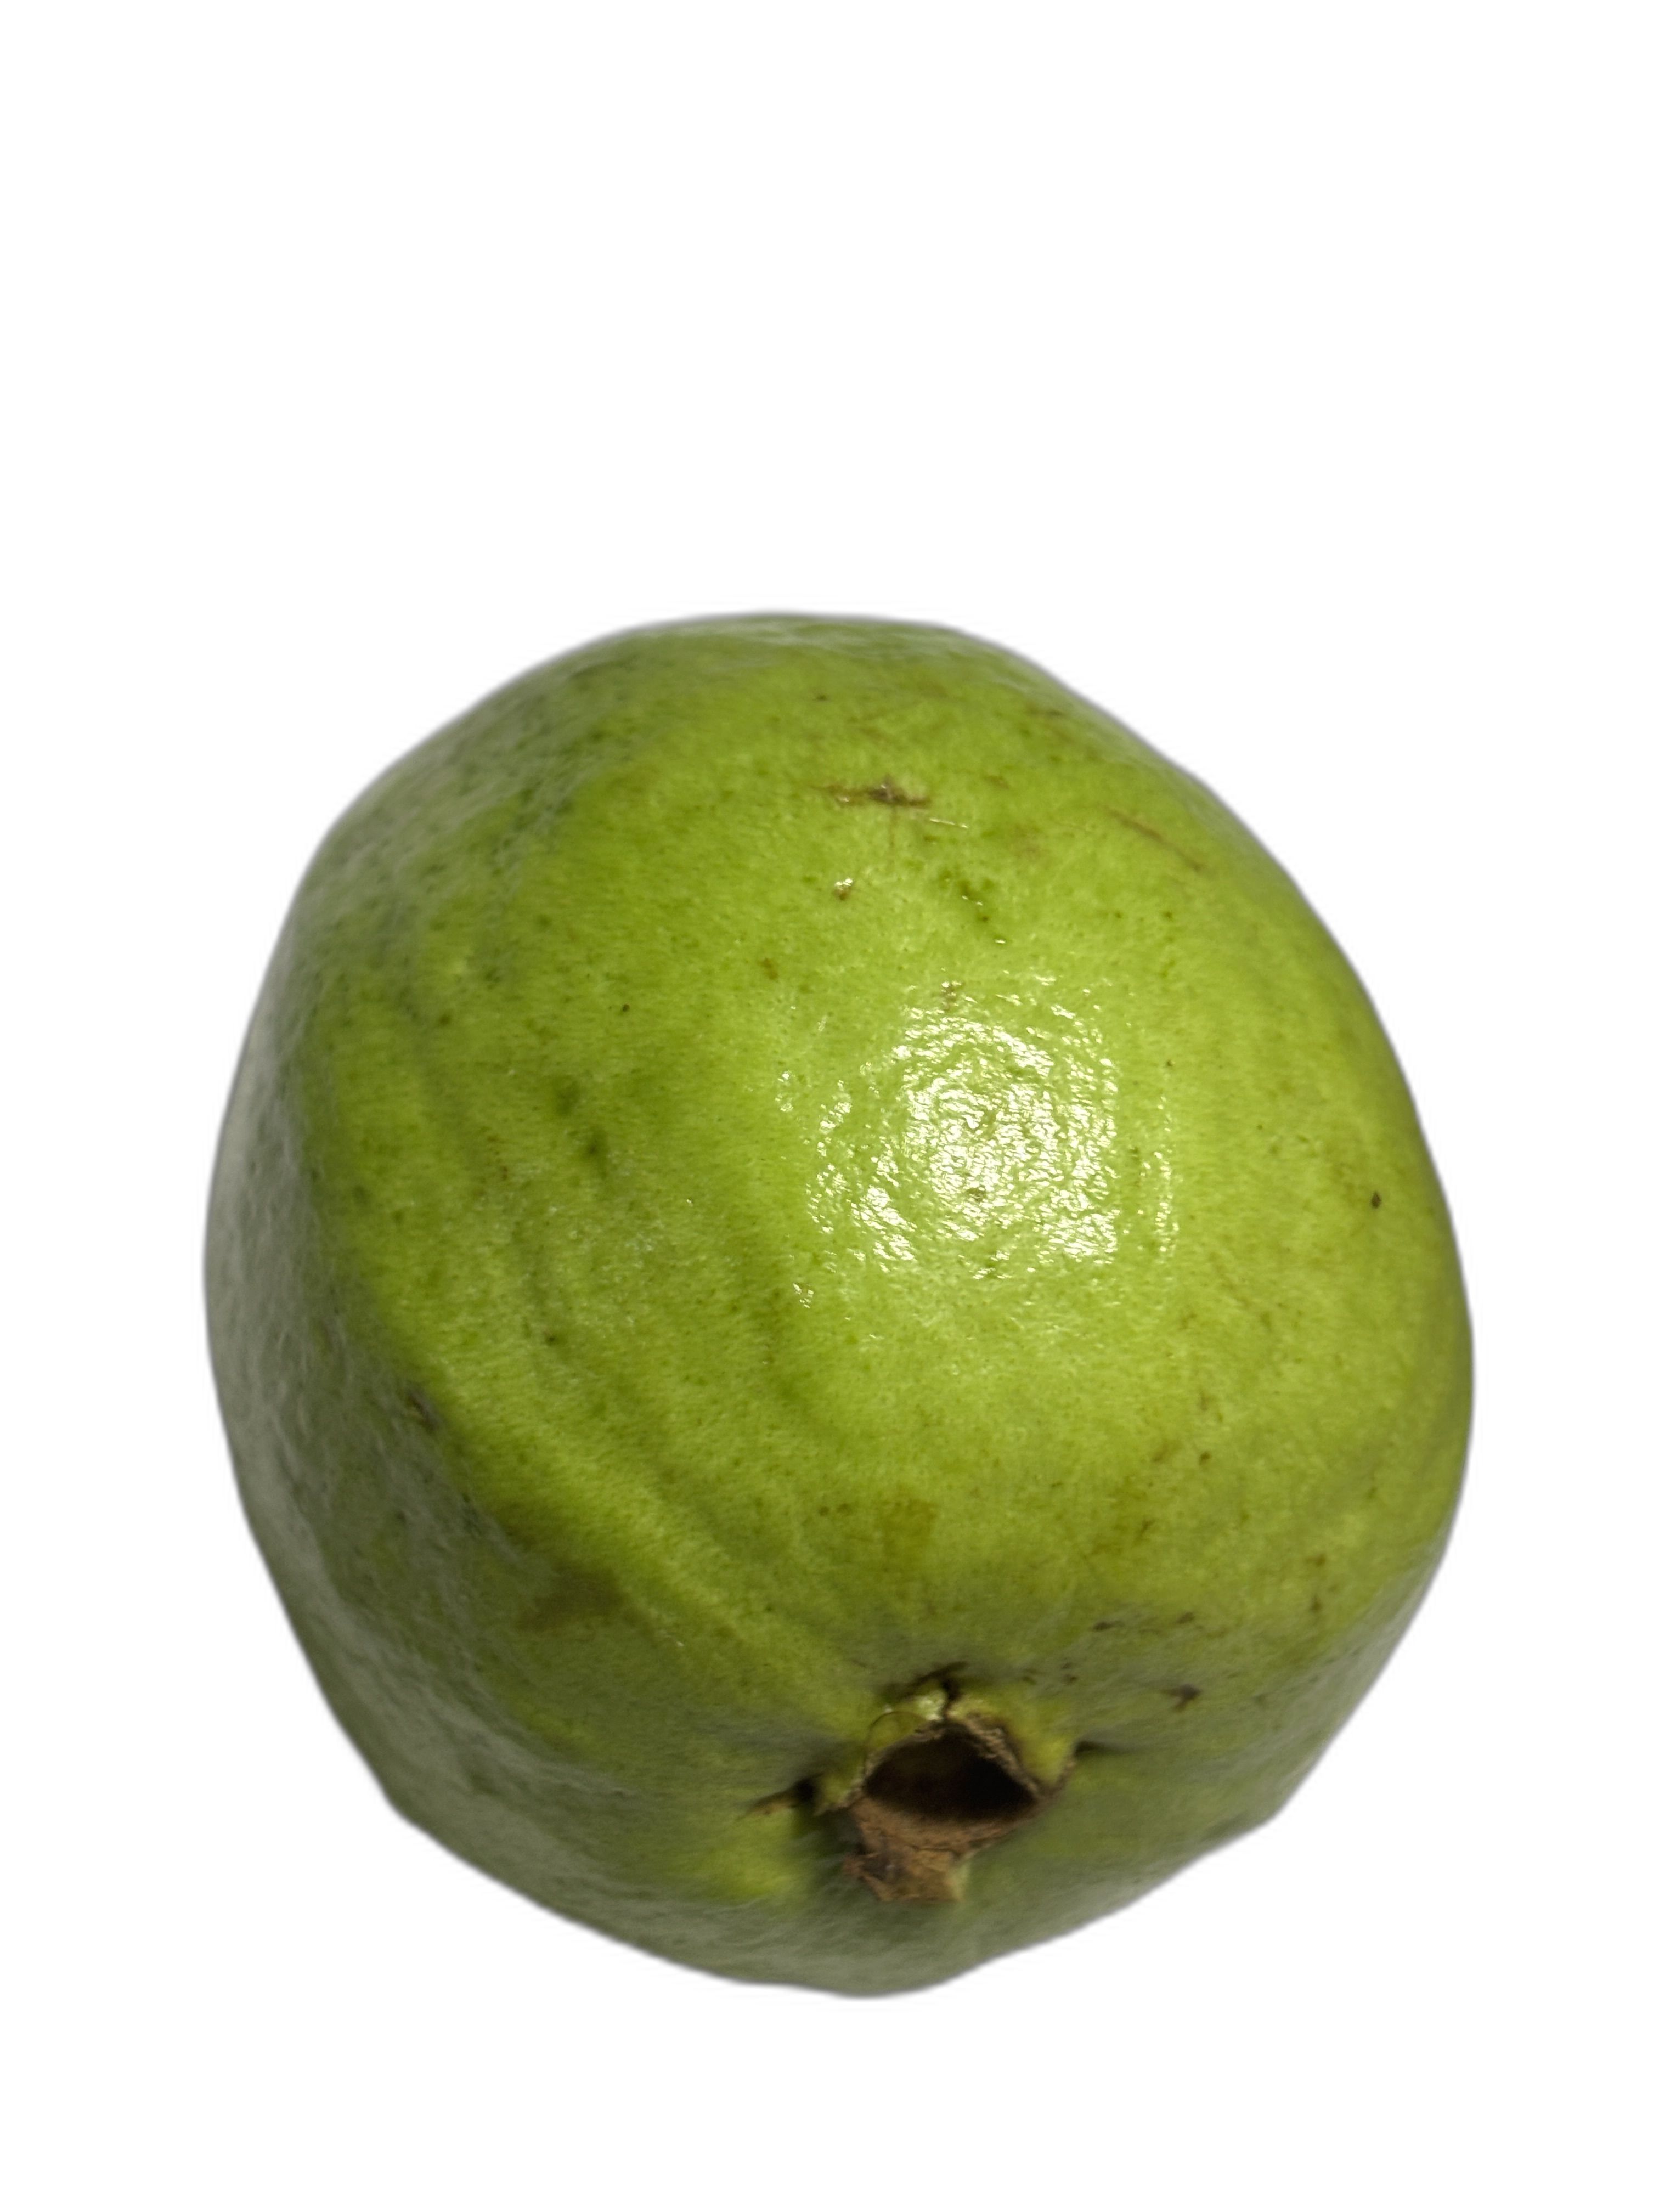
Plant part: fruit
Disease: Healthy